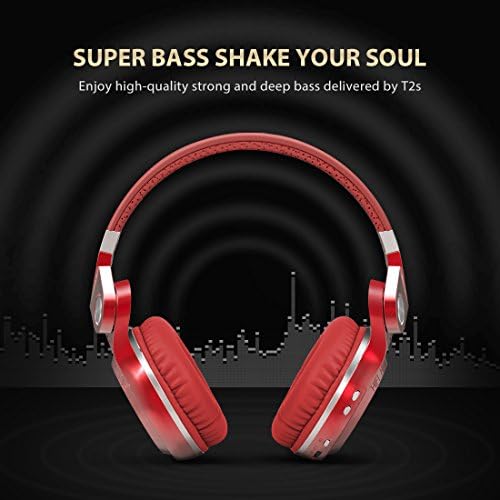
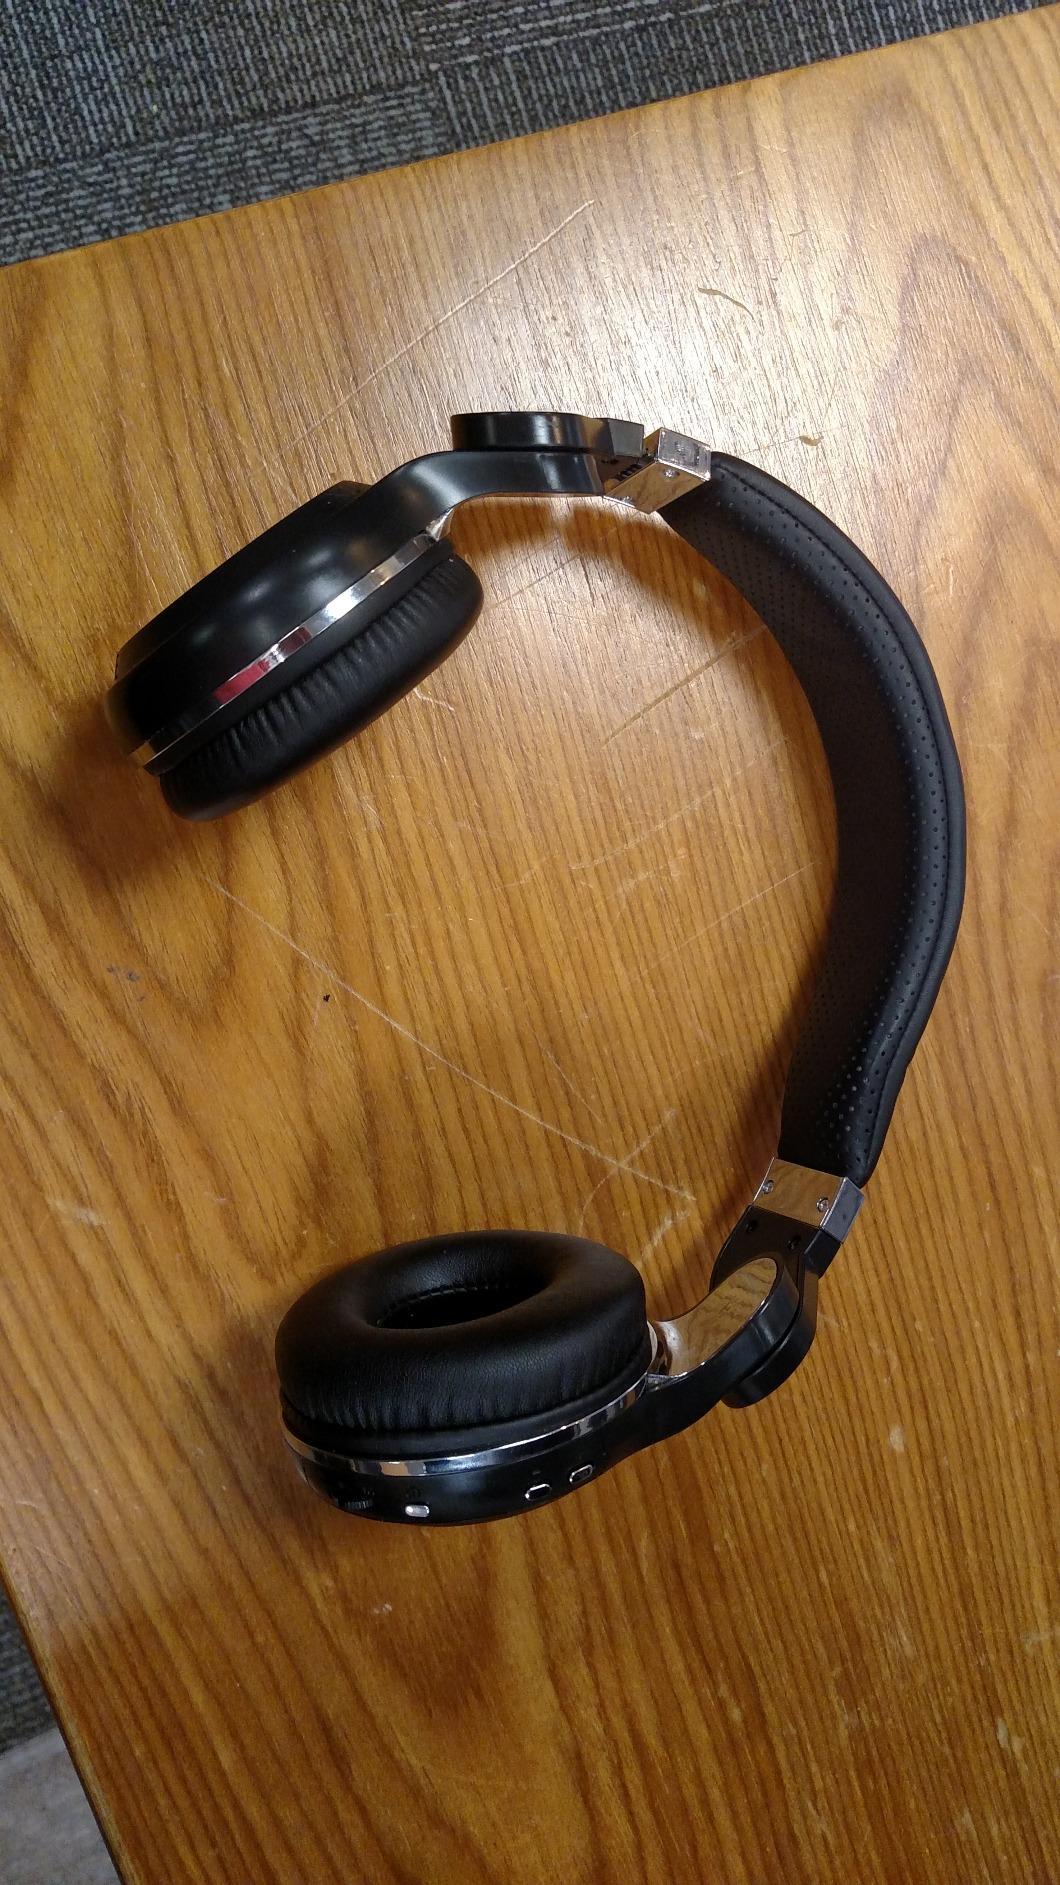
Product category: headphones
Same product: no